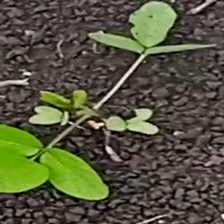
Weed species: Asian_Pigeonwings_(Clitoria Ternatea)